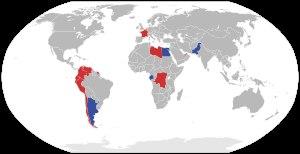
Le Dassault Mirage 5 est un avion militaire construit par le constructeur aéronautique français Dassault Aviation. Apparu en 1967 en tant que dérivé du Mirage III destiné à l'attaque au sol par temps clair, le Mirage 5 a rapidement évolué en avion multirôle capable également de missions de reconnaissance ou de chasse/interception, suivant les versions. Les avions de la famille du Mirage 5 ont été construits à 530 exemplaires mis en service par 11 pays différents, dont certains l'utilisent toujours en 2019.